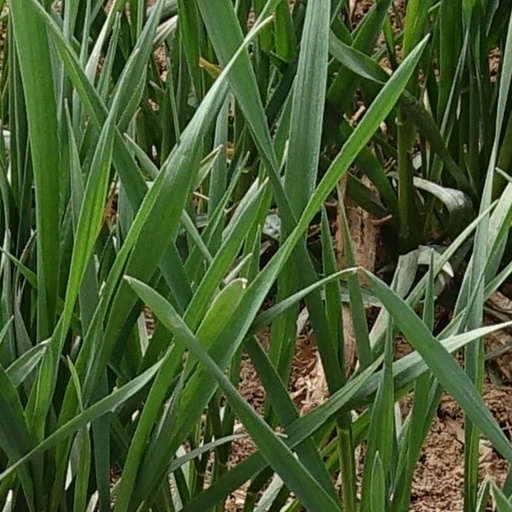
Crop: wheat